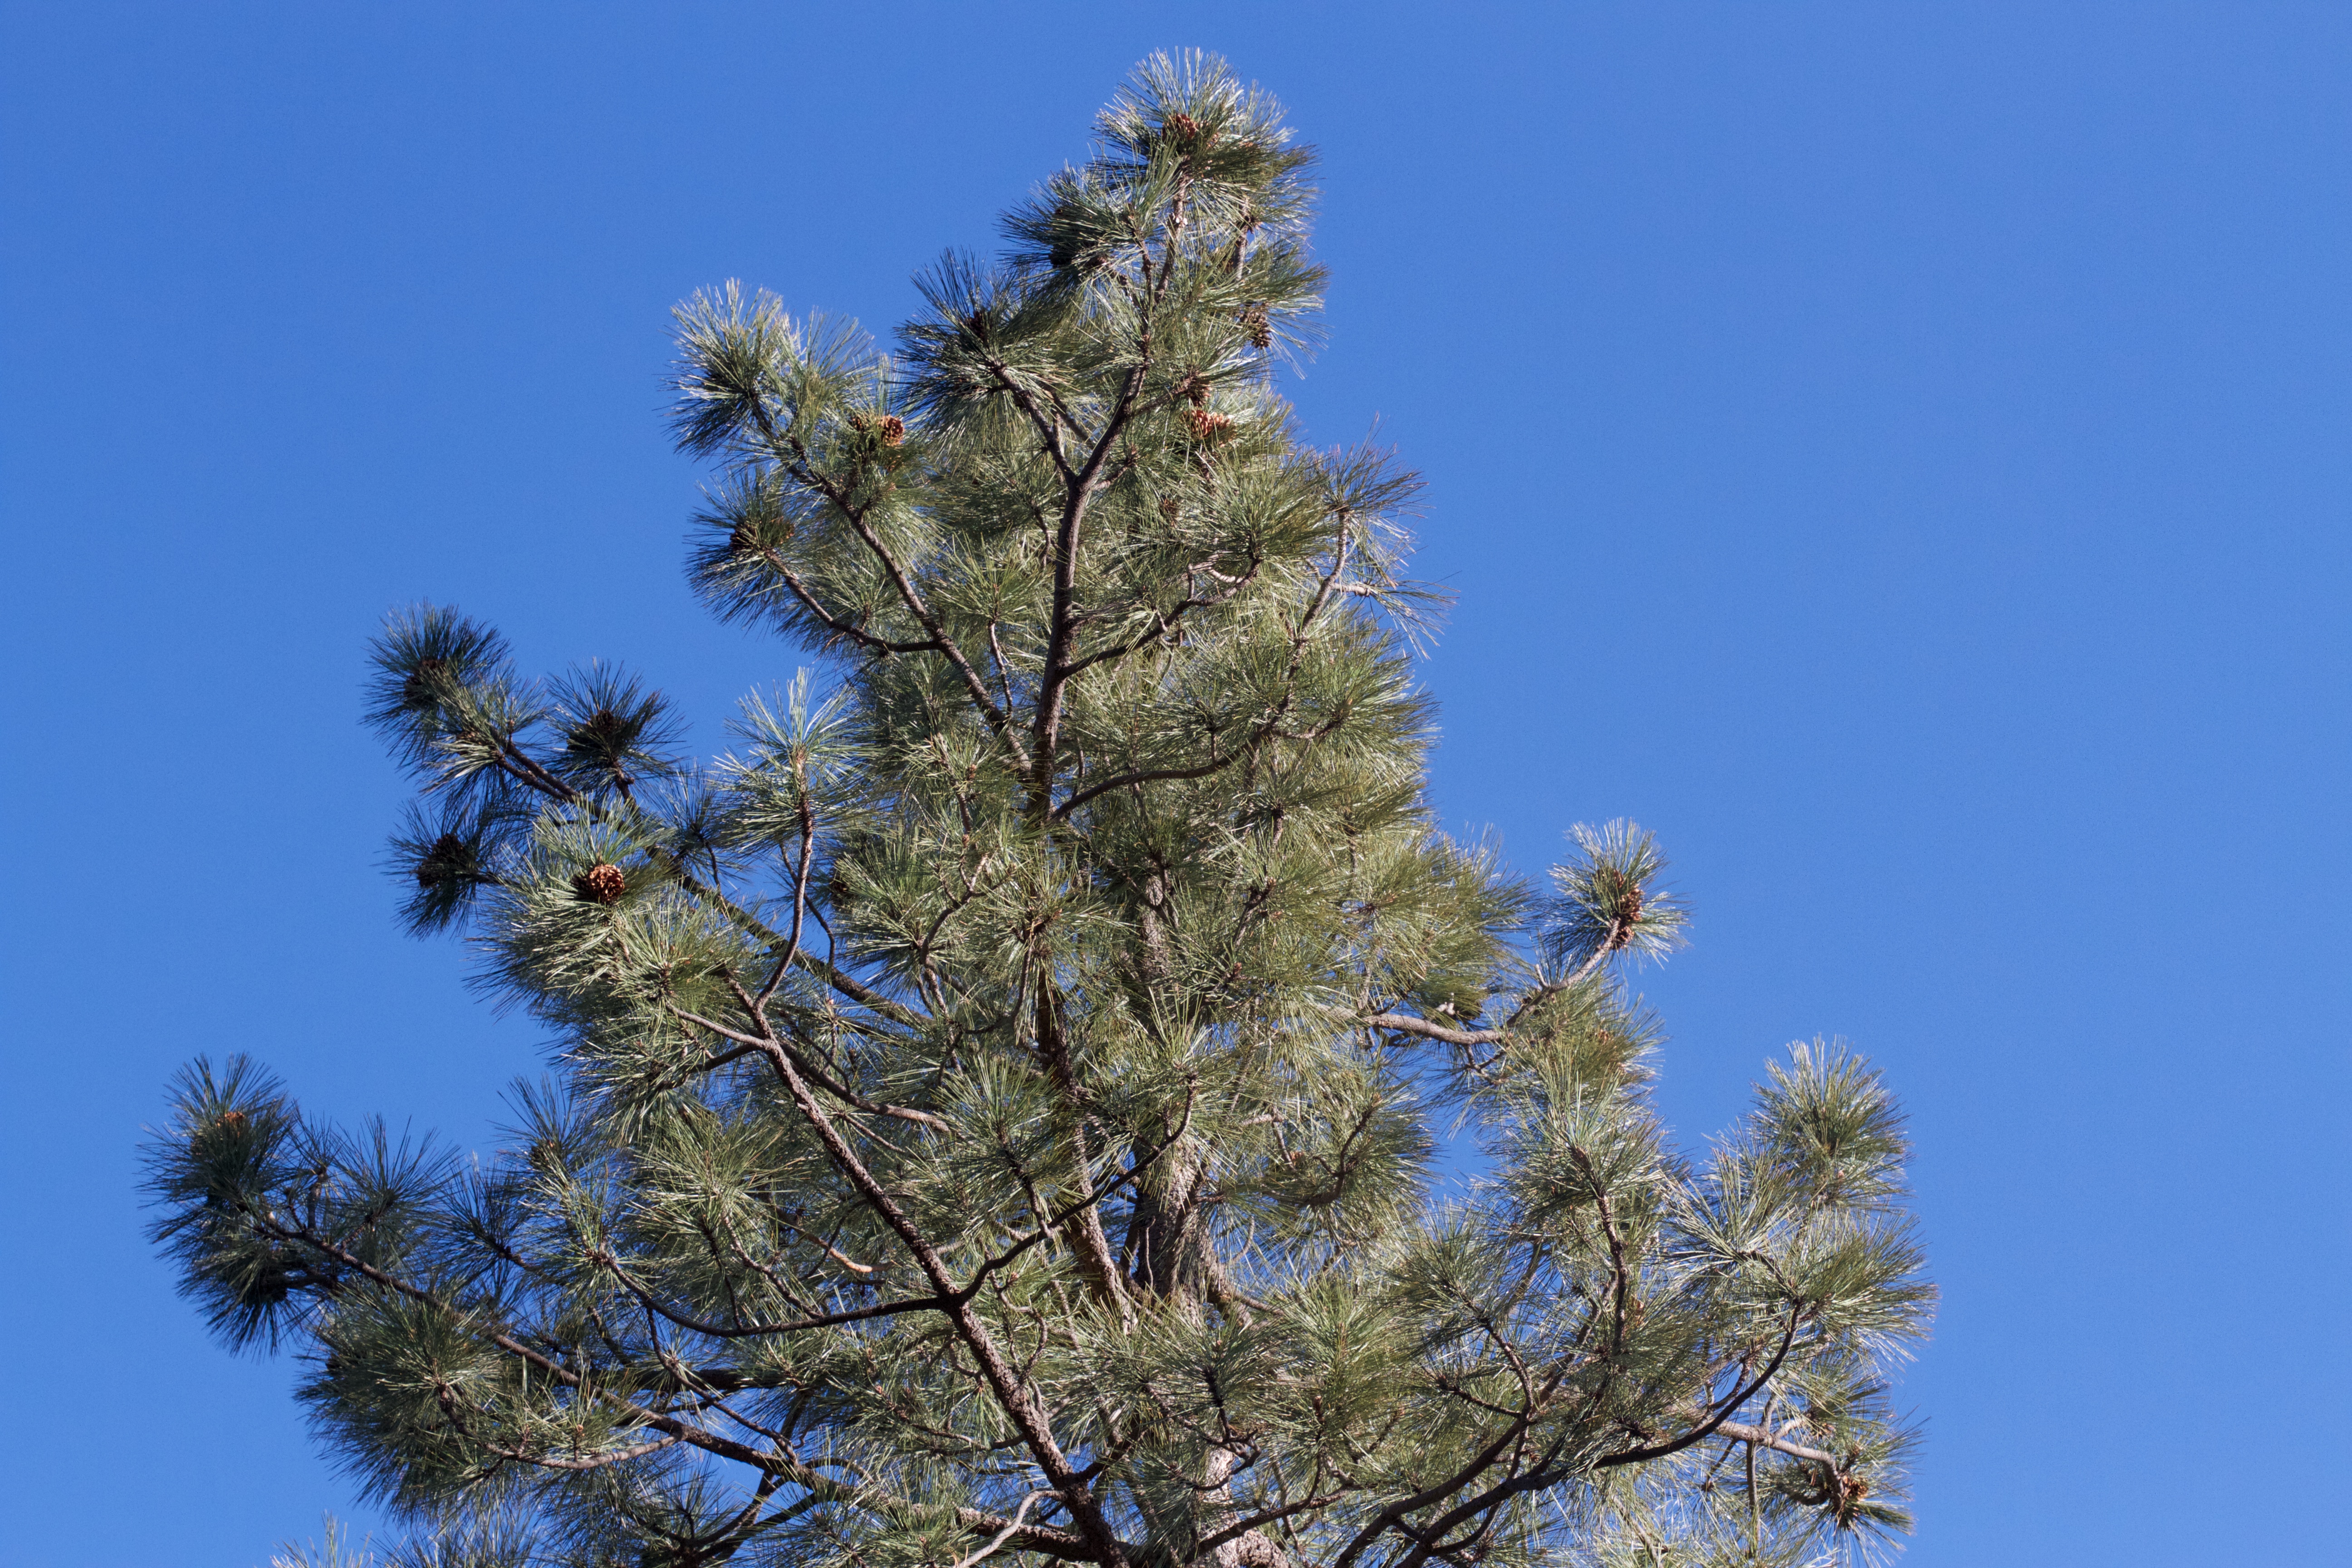
tree, branch, plant, sky, pine, evergreen, blue, fir, conifer, spruce, larch, ecosystem, flowering plant, biome, pine family, woody plant, temperate coniferous forest, land plant